Bakermat

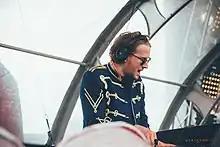
Koningsdag special

Starting in 2015, Bakermat created a new platform for artists, the audience and himself called Bakermat's Circus. His idea behind it was "to create a night where artists could push themselves musically and the audience would be carried away music, event and ambience wise". He started the trail for the shows at his residency venue in Paris, the Zig Zag Club. Soon after he travelled to London, performing two sold-out shows in a row at Electric Brixton. Since then Bakermat's Circus has travelled to London, New York City, Amsterdam, Ibiza, Paris, Rio de Janeiro, São Paulo, Malta and hosted stages at festivals like Tomorrowland and Airbeat One. Bakermat also organises his own ‘Circus’ festivals in Amsterdam. Notable guests at the shows have included Oliver Heldens, Robin Schulz, Don Diablo, Klingande, Kungs, Sam Feldt, Tube & Berger and many more.